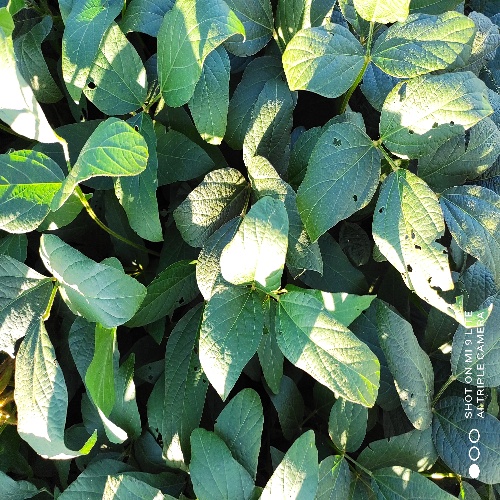
Label: Diabrotica_speciosa